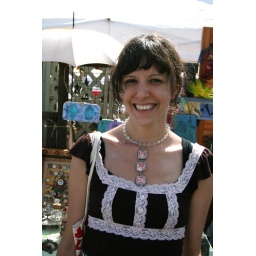
cute girl in my booth - check out cool necklace